Frank Fenton (actor)

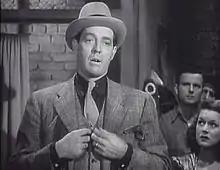
Frank Fenton in "Lady of Burlesque" (1943)

Frank Fenton Moran (April 9, 1906 – July 24, 1957), known as Frank Fenton, was an American stage, film and television actor.